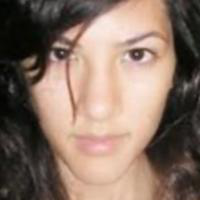
Age group: age 11-20